Anthony Bean Community Theater

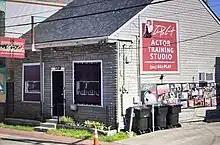
Outside look

Anthony Bean Community Theater & Acting School (ABCT) was established in the spring of 2000. , the company was New Orleans' only African-American community theatre.